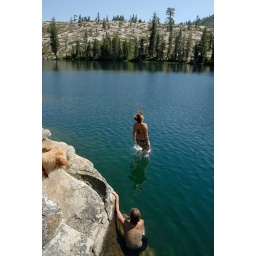
shannon jumping off rocks into long lake near serene lakes-03 7-29-07